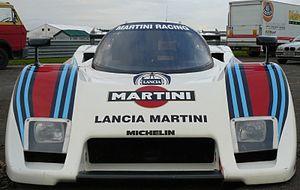
Martini Racing est le nom donné depuis 1968 à plusieurs écuries ou équipes sponsorisées par la distillerie Martini & Rossi via sa marque de vermouth Martini. Les couleurs sont facilement identifiables avec des bandes bleues et rouges.
La Lancia LC2 est un coupé de course de la catégorie Groupe C construite par Lancia pour permettre à la Scuderia Lancia de concourir en Championnat du monde des voitures de sport et aux 24 Heures du Mans.